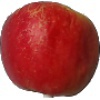
Label: red_yellow_apple